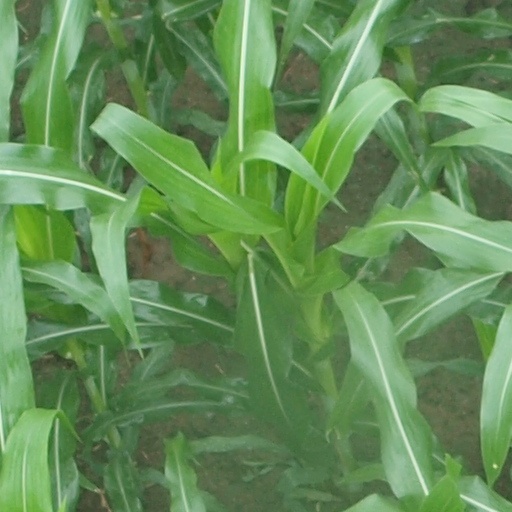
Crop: maize; corn